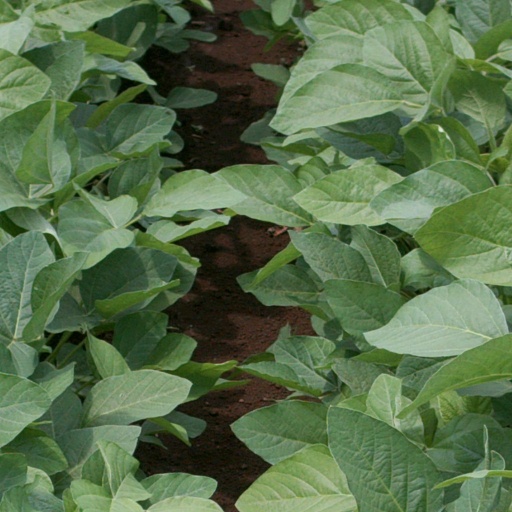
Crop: soybean